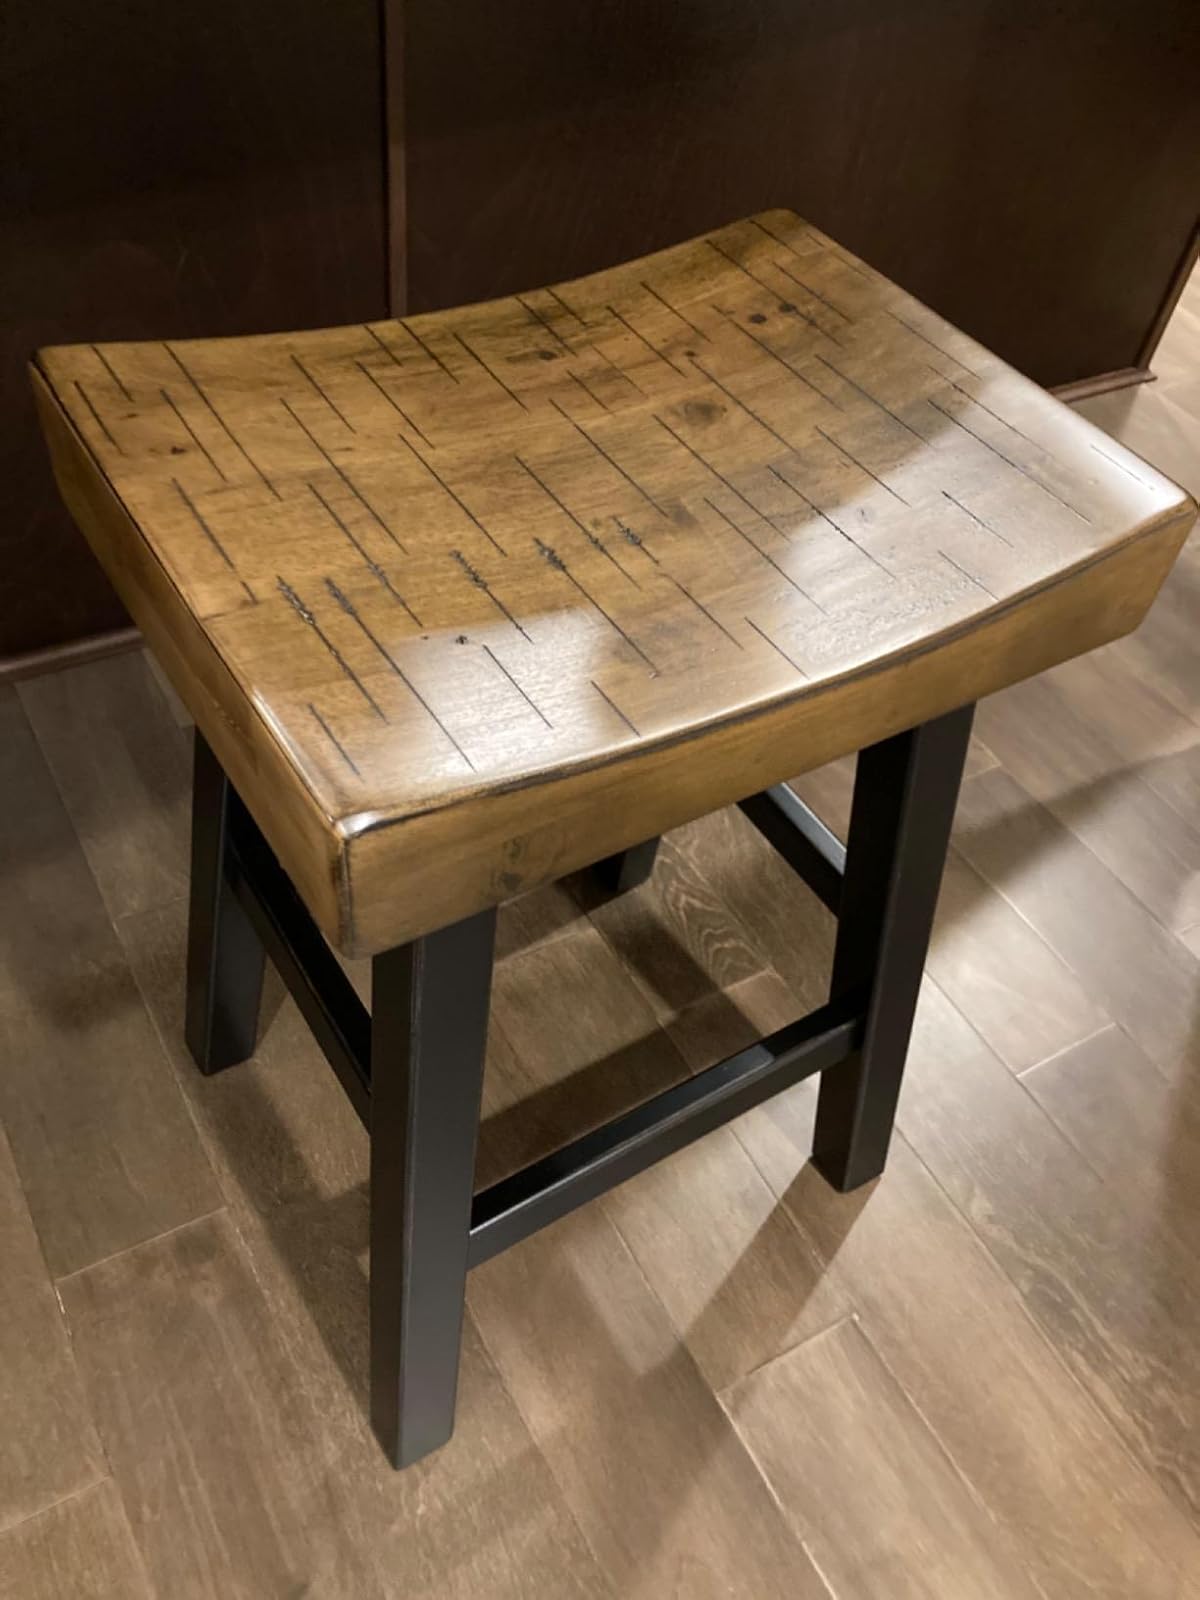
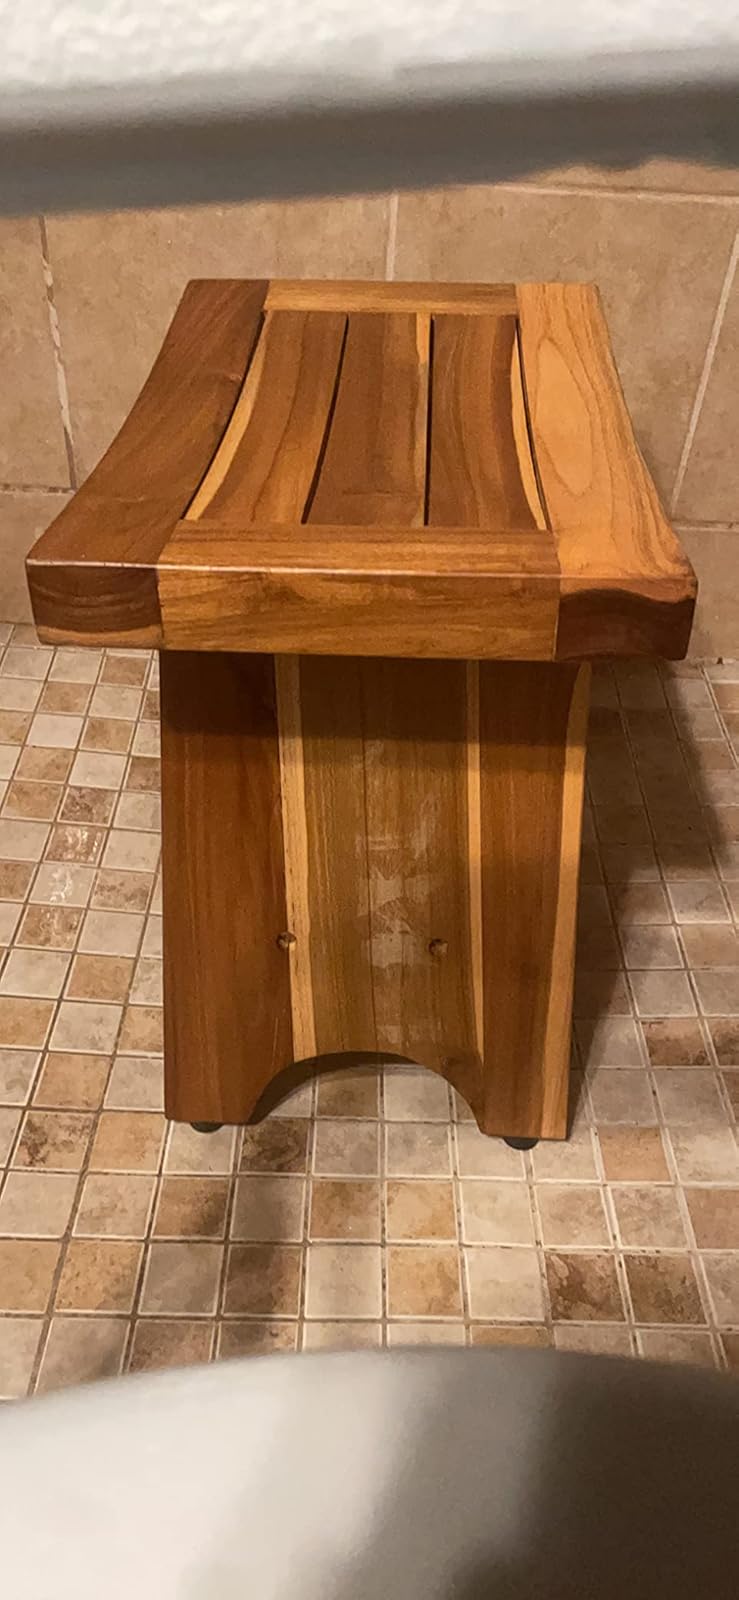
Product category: stool
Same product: no